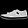
Label: Sneaker